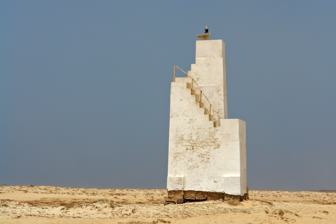
Building: Ponta do Sinó Lighthouse
Country: Unknown
Year built: 1892
Lighthouse Farol da Ponta do Sinó Farol da Ponta do Sinó Location Santa Maria Sal Cape Verde Coordinates 16°35′20.37″N 22°55′17.39″W / 16.5889917°N 22.9214972°W / 16.5889917; -22.9214972 Tower Constructed 1892 (first) 2014 (second) Foundation concrete base Construction concrete tower Height 9 metres (30 ft) Shape square tower with light atop and external staircase Markings white tower Power source solar power Light First lit 2004 Deactivated 2014 (first, now in ruins) Focal height 11 metres (36 ft) Range 8 nautical miles (15 km; 9.2 mi) Characteristic Fl (2+1) W 15s. Farol da Ponta do Sinó is a lighthouse near Ponta do Sinó , the southernmost point of the island of Sal , Cape Verde . It is around 2 km southwest of the center of Santa Maria . The tower is quadrangular and is 9 meters tall and is made out of concrete, it has an outer staircase and features a lantern.  All of the exterior are painted in white. The lighthouse was built in 1892. In early 2013, a second building with the same style was constructed and was finished before 2014 and became activated as the lighthouse moved to its new location. See also List of lighthouses in Cape Verde List of buildings and structures in Cape Verde References